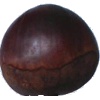
Label: chestnut